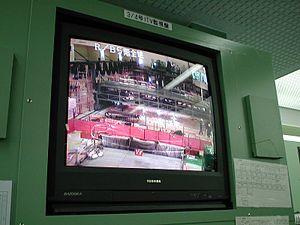
Cet article relate les faits qui se sont produits dans la centrale nucléaire de Fukushima au Japon, après avoir été endommagée par le séisme du 11 mars 2011, de magnitude 9,1, qui a dévasté le nord-est de l'île de Honshū, et/ou le Tsunami engendré par ce séisme.